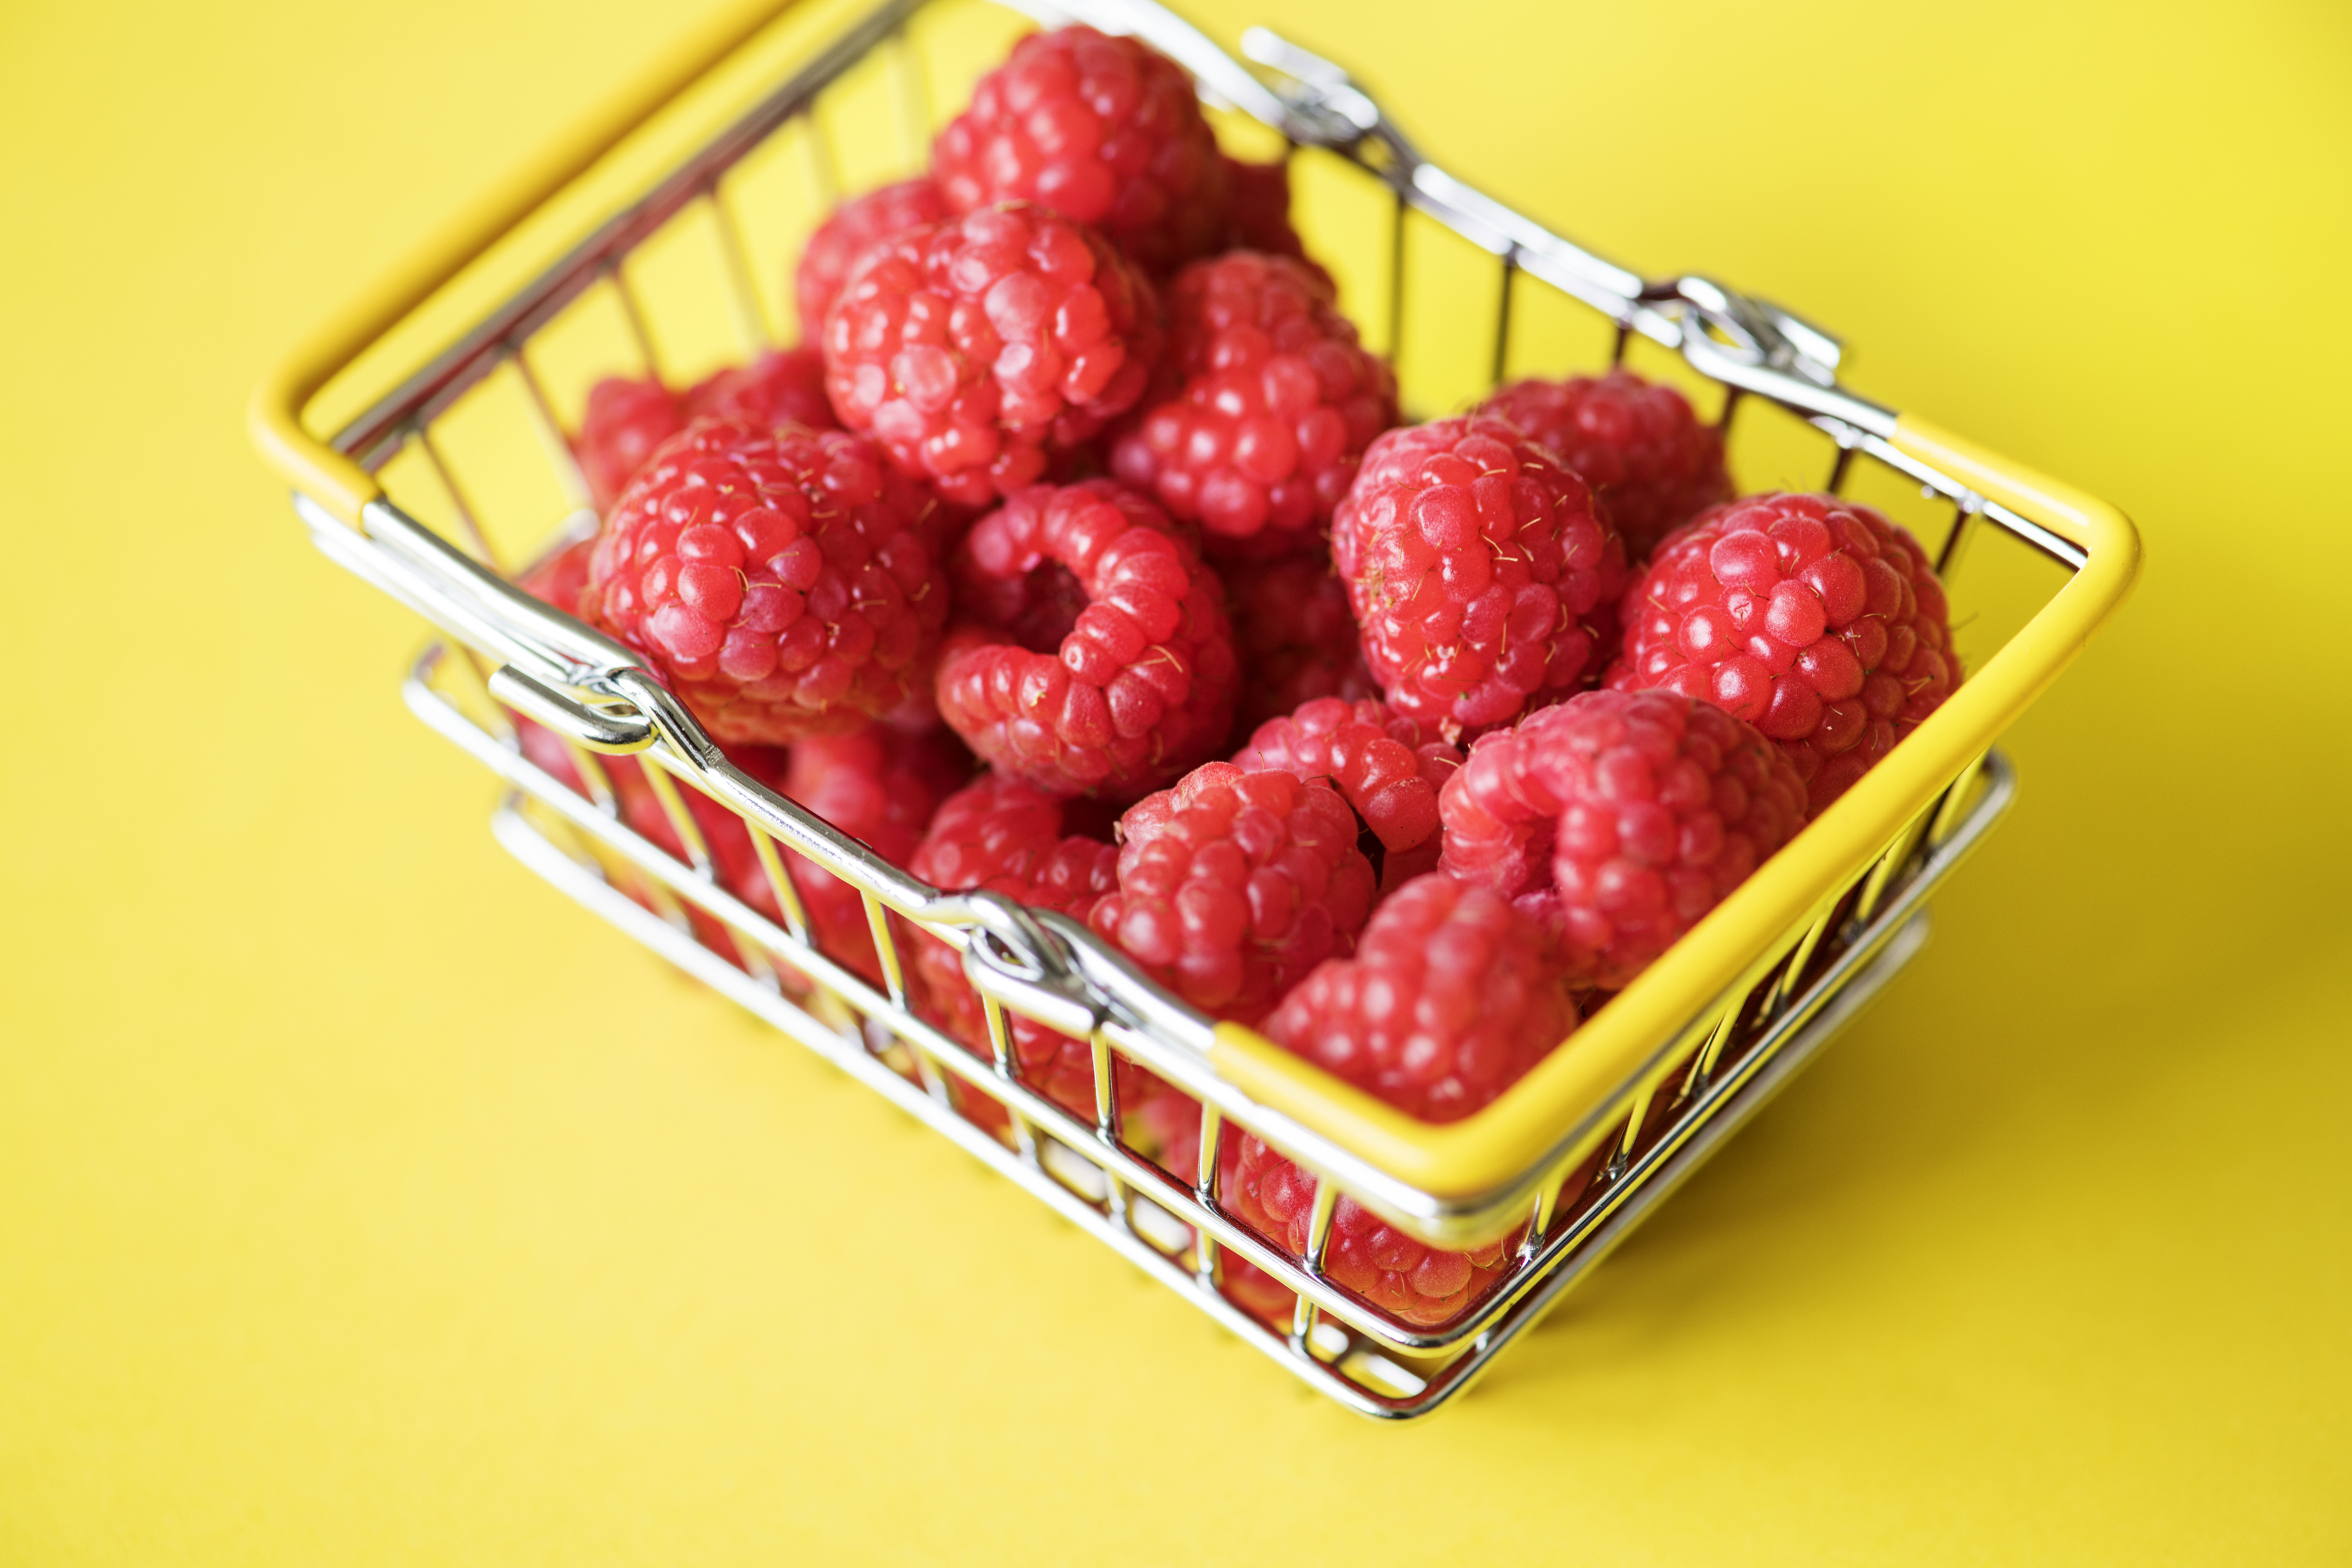
basket, berry, breakfast, bright, bunch, cart, close up, delicious, dessert, diet, drink, food, fresh, frozen, fruit, gourmet, health, healthy, ingredient, juicy, mini, natural, organic, raspberry, raw, red, ripe, round, sale, seed, serving, shake, shopping, shopping basket, smoothie, summer, supermarket, sweet, tasty, texture, vitamin, yellow, yoghurt, strawberry, natural foods, strawberries, frutti di bosco, superfood, produce